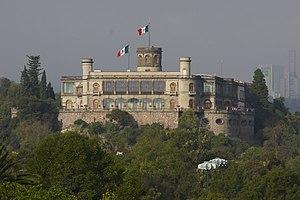
Le château de Chapultepec est un palais édifié au XVIIIᵉ siècle, sur les ordres du vice-roi de la Nouvelle-Espagne, Bernardo de Gálvez. Utilisé pendant des années comme résidence estivale par le vice-roi avant d'être transformé en collège militaire après l'indépendance et jusqu'en 1862, il est l'objectif de la bataille de Chapultepec lors de la guerre américano-mexicaine de 1846-1847.
Ferdinand Maximilien de Habsbourg-Lorraine, né à Vienne le 6 juillet 1832 et mort fusillé au Cerro de las Campanas à Santiago de Querétaro le 19 juin 1867, est un archiduc d'Autriche, prince royal de Hongrie et de Bohême, devenu empereur du Mexique sous le nom de Maximilien Iᵉʳ en 1864. Frère cadet de l'empereur d'Autriche François-Joseph Iᵉʳ, il épouse en 1857 la princesse Charlotte de Belgique.